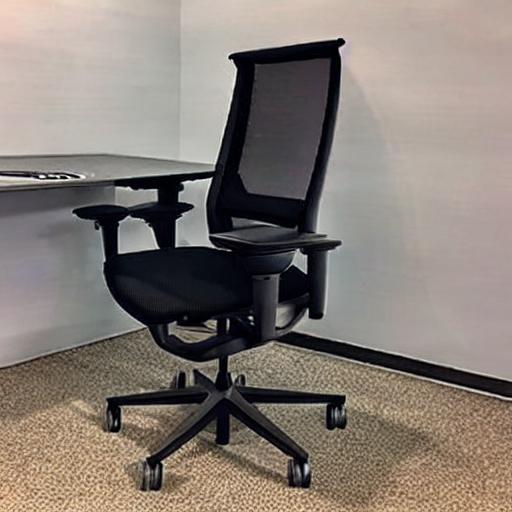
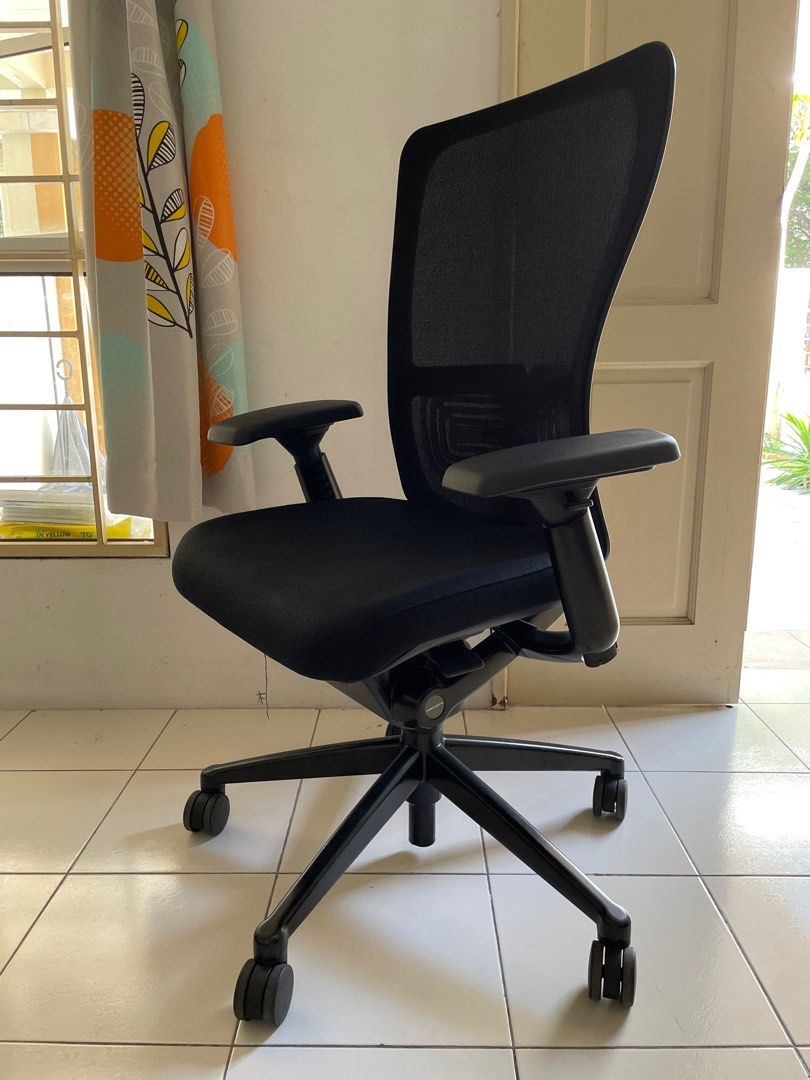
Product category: items_chair
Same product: no